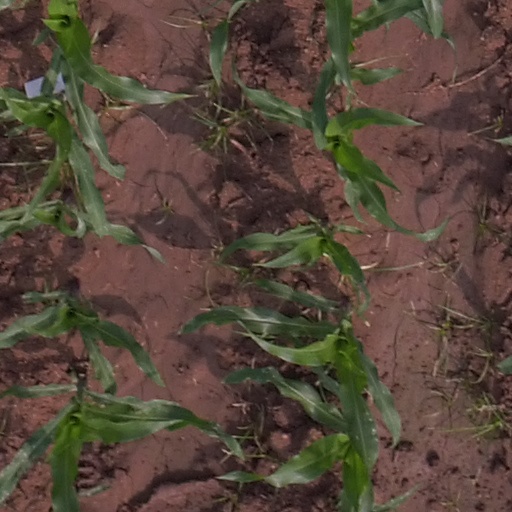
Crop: maize; corn